Donald Trump 2016 presidential campaign

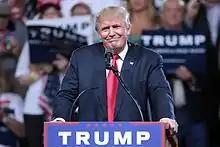
Donald Trump speaking at a rally in Phoenix, Arizona

The primary slogan of the Trump campaign, extensively used on campaign merchandise, is Make America Great Again. The red baseball cap with the slogan emblazoned on the front became a symbol of the campaign, and is frequently donned by Trump and his supporters. The hats were so important to the campaign that it spent more money to make them than on polling, consultants, or television advertisements.